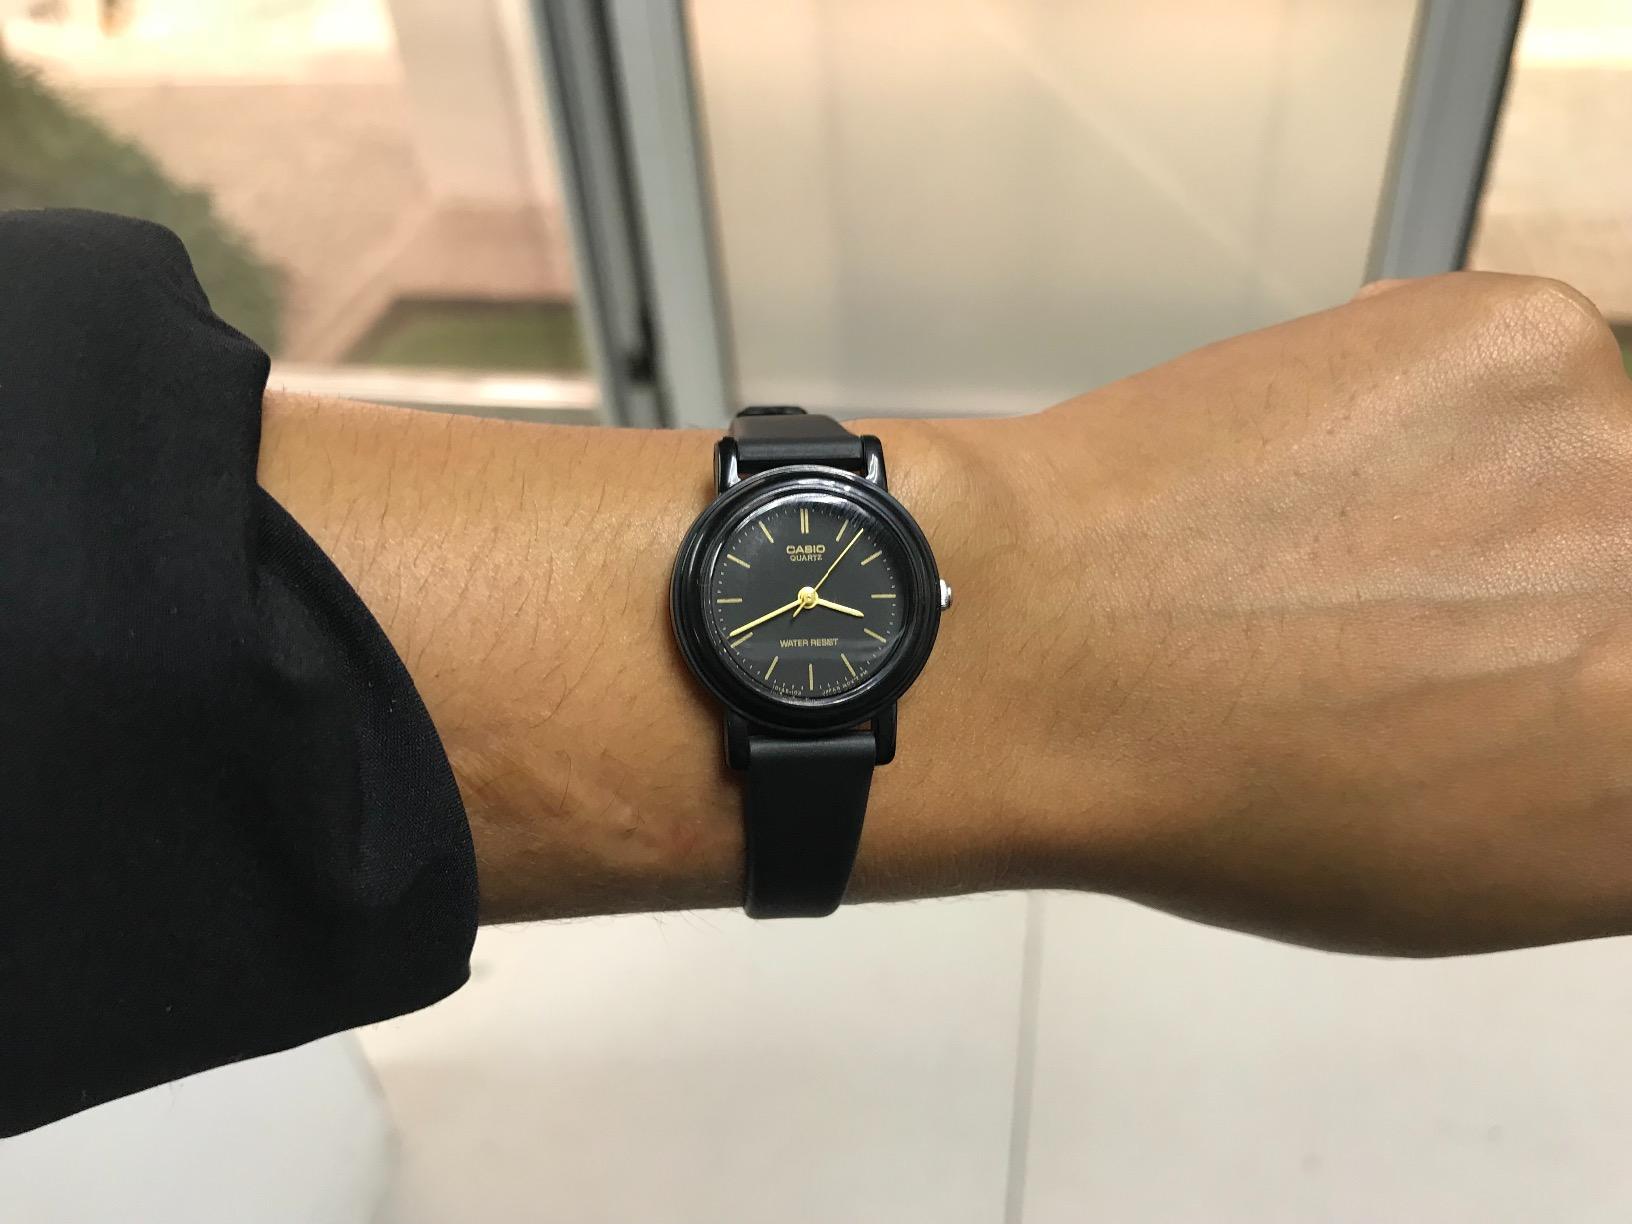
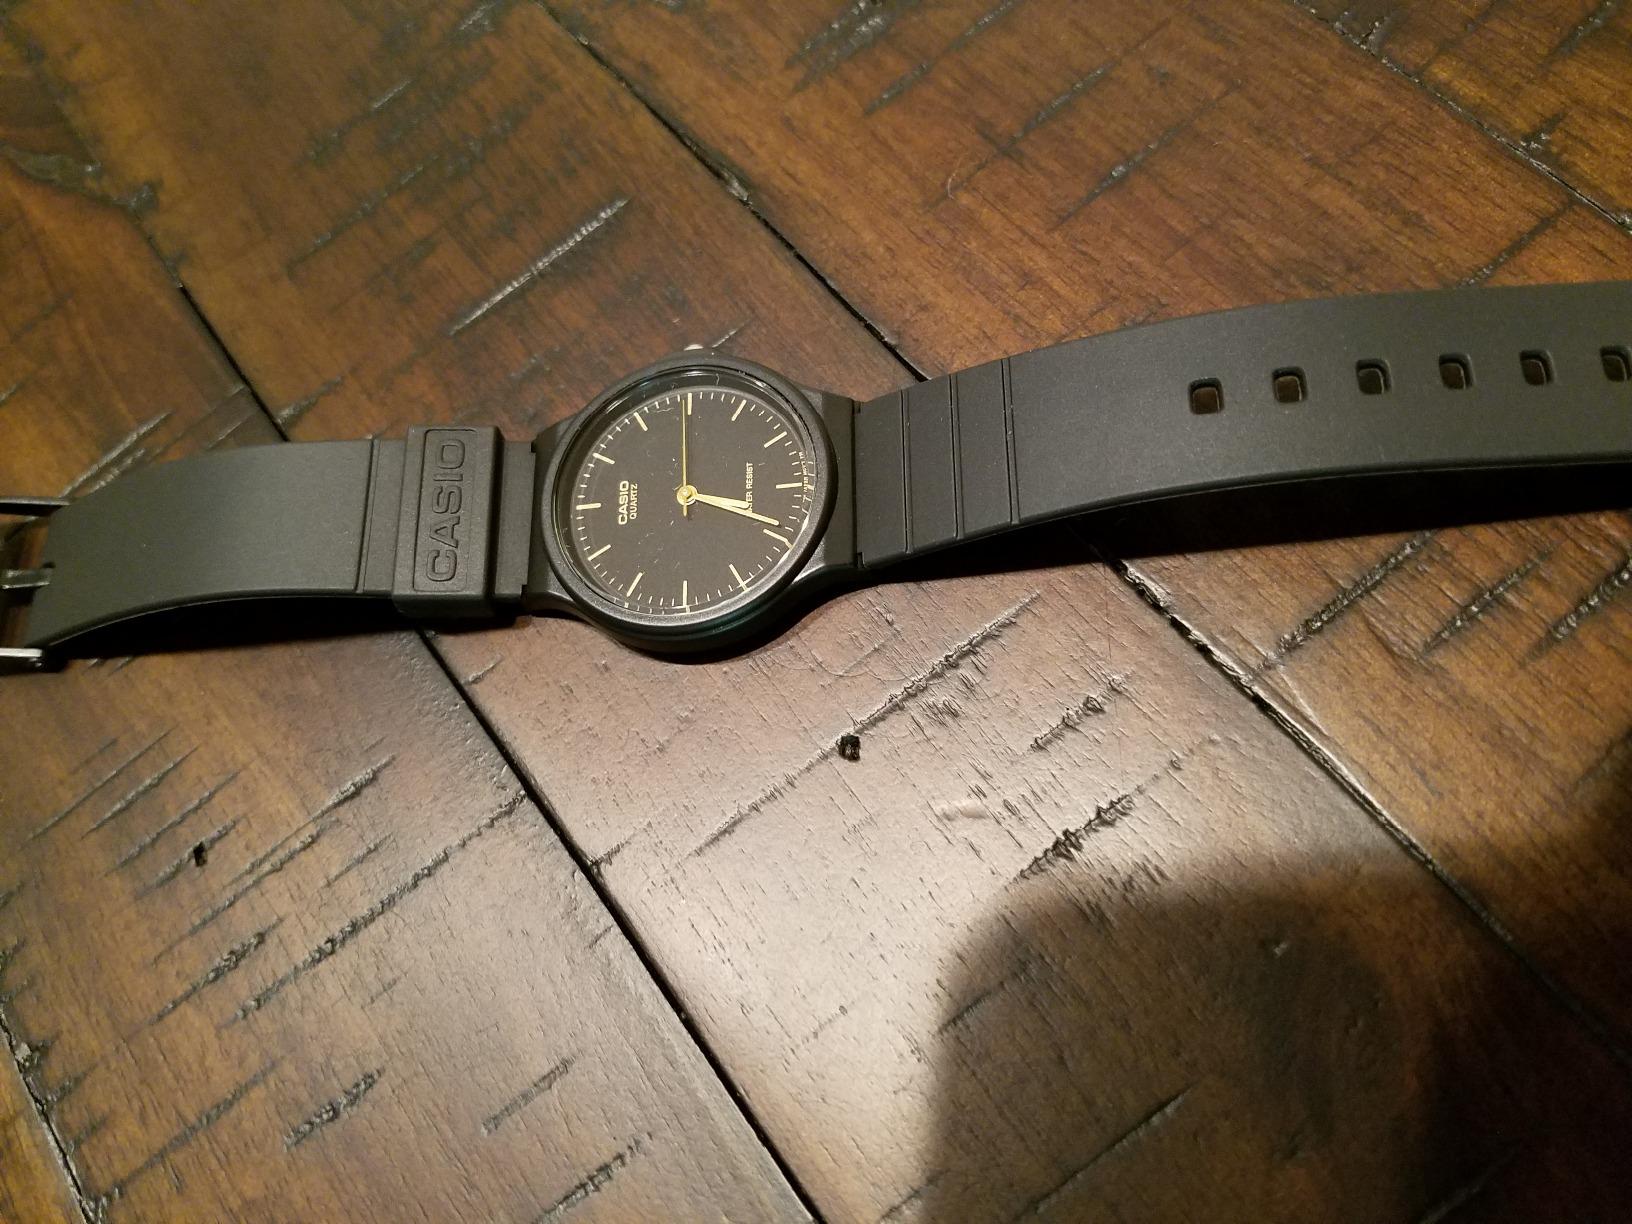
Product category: accessories_watch
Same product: no